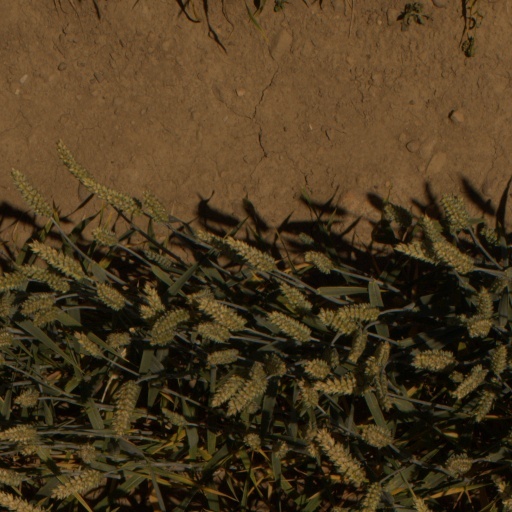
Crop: wheat